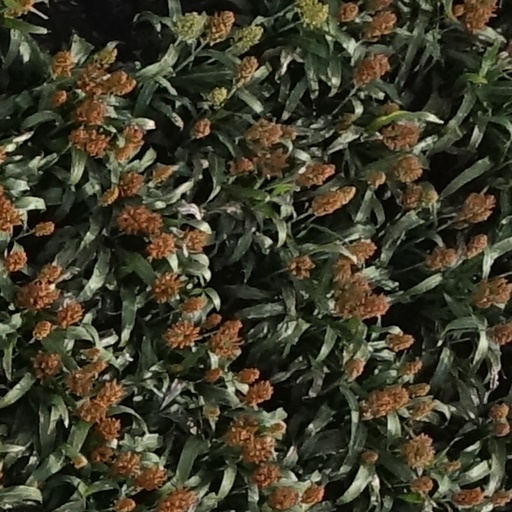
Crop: sorghum